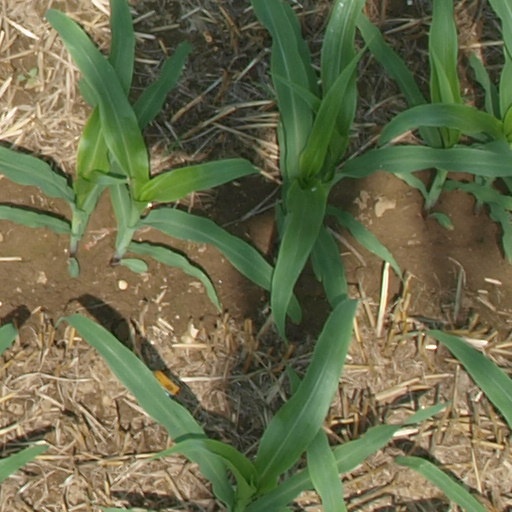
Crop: maize; corn